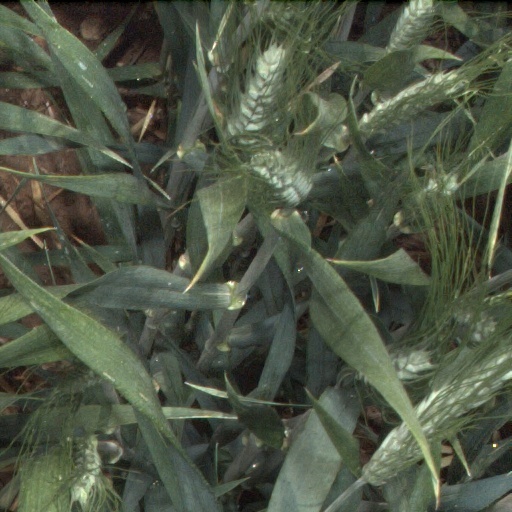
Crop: wheat